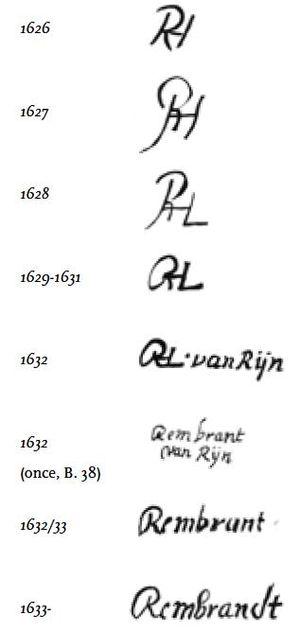
Rembrandt Harmenszoon van Rijn, habituellement désigné sous son seul prénom de Rembrandt, né à Leyde le 15 juillet 1606 ou 1607 et mort à Amsterdam le 4 octobre 1669, est généralement considéré comme l'un des plus grands peintres de l'histoire de la peinture, notamment de la peinture baroque, et l'un des plus importants peintres de l'École hollandaise du XVIIᵉ siècle. Rembrandt a également réalisé des gravures et des dessins et est l'un des plus importants aquafortistes de l'histoire. Il a vécu pendant ce que les historiens appellent le siècle d'or néerlandais, durant lequel culture, sciences, commerce et influence politique des Provinces-Unies ont atteint leur apogée.
Le Rembrandt Research Project est un groupe de spécialistes néerlandais qui s'est donné comme mission de répertorier et de valider les œuvres du peintre néerlandais Rembrandt. Le RRP a commencé son travail en 1968 et a décidé de mettre fin à ses activités en 2011, faute de subventions.